The New Adventures of Tarzan

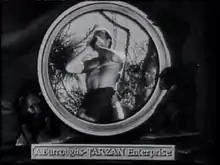
Herman Brix posing for the Tarzan yell in the opening credits of the serial

This serial features an alternate version of the famous Tarzan yell. This version is variously described as a rising pitch "Man-gan-i" or "Tar-man-gan-i" sound. The "Tar-man-gan-i" version originally comes from the 1932 Tarzan radio serial starring James Pierce. In the ape language used in the Burroughs' Tarzan novels, "Tarmangani" means "Great White Ape". MGM's Johnny Weissmuller films, featuring the now standard yell, had been in production for some time when this serial was created, starting with "Tarzan the Ape Man" (1932).The original version of the plot involved munitions runners and government agents, focussing more on the super-explosive formula hidden in the idol. This was rewritten during production, but some elements remain, such as the otherwise nonsensical final chapter name "Operator No. 17" (Ula Vale was originally written as a government agent using "Operator No. 17" as her code name, but this entire plot line was dropped from the final script).